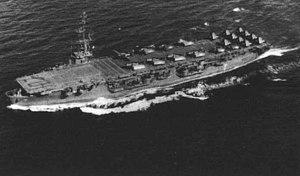
Les porte-avions d'escorte de la marine américaine ont joué un rôle important lors de la Seconde Guerre mondiale en participant à la victoire alliée sur les sous-marins allemands, pendant la Bataille de l'Atlantique et en apportant un appui aérien indispensable lors d' opérations amphibies majeures, tant en Europe que sur le théâtre du Pacifique. Ils ont également joué un rôle moins connu mais tout aussi indispensable en soulageant les porte-avions d'escadre des missions de formation des pilotes, de protection des convois logistiques dans le Pacifique et de transport d'aviation.